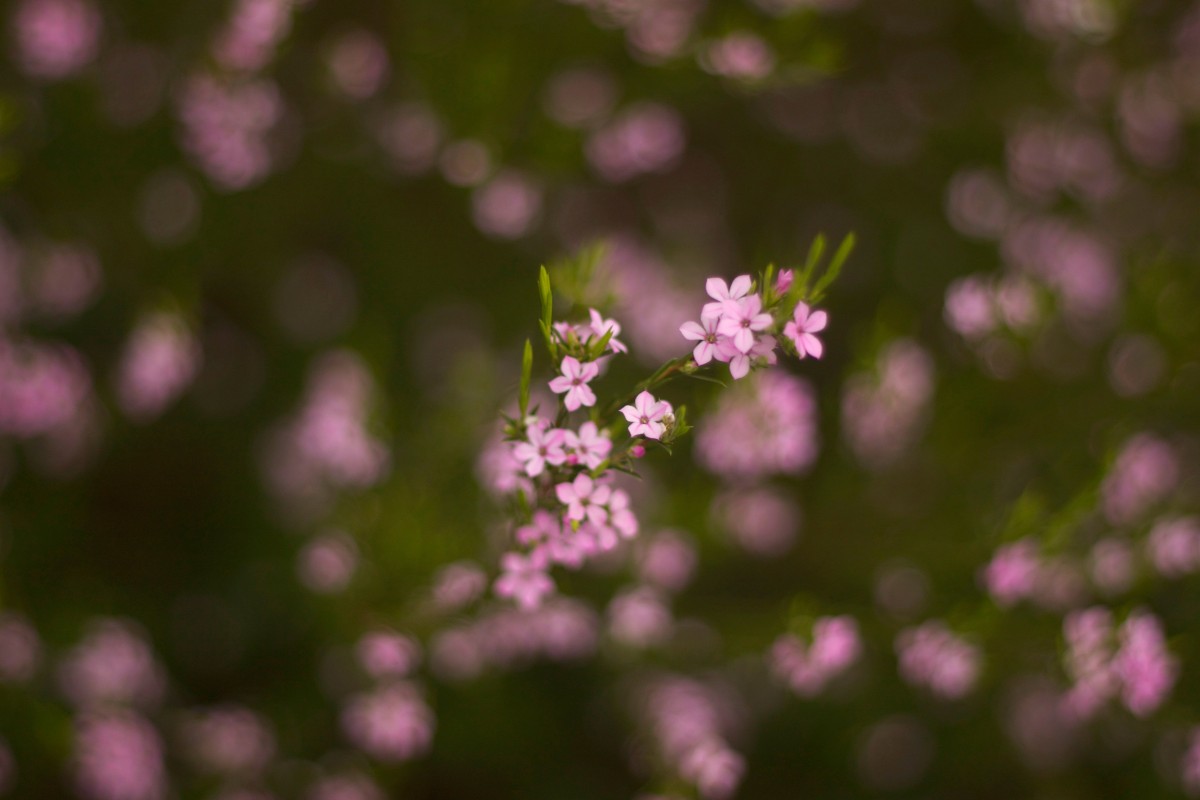
Tags: branch, blossom, leaf, flower, petal, green, botany, pink, flora, wildflower, close up, lilac, macro photography, flowering plant